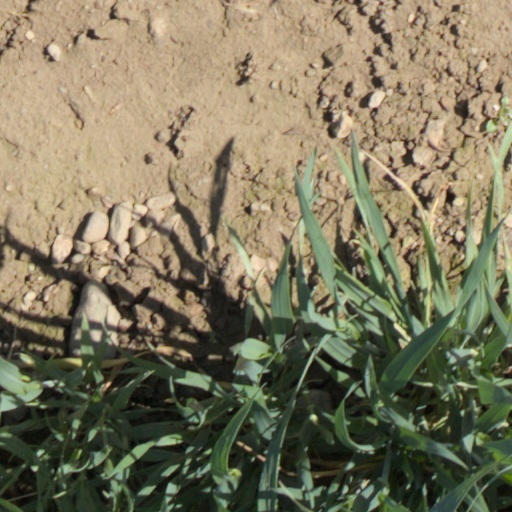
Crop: wheat